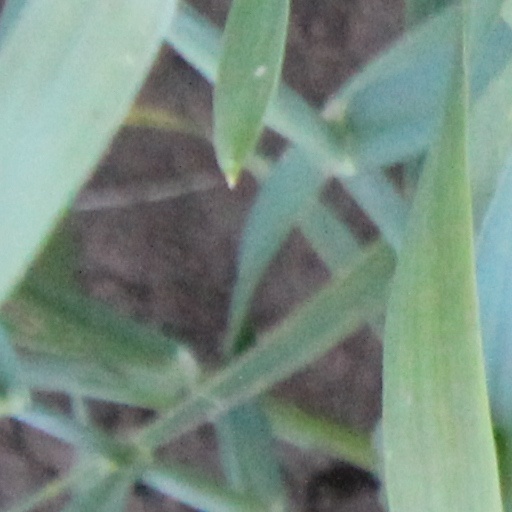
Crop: wheat